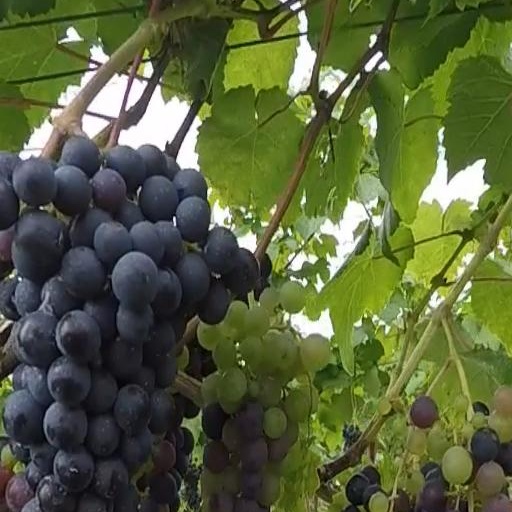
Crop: grape